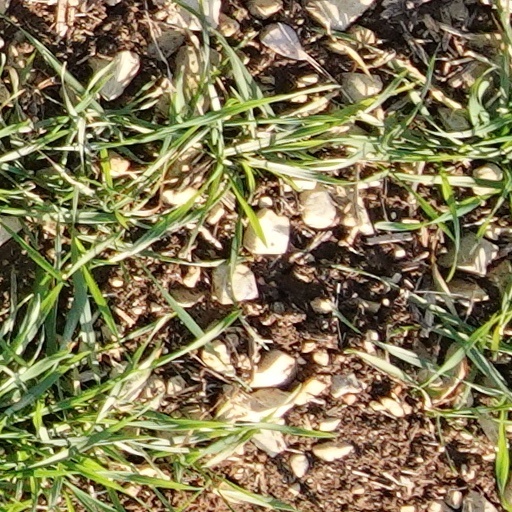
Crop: wheat